Answer in natural language. How many CounterTops are visible in the scene? Choose between the following options: 4, 1, 3, 0 or 2
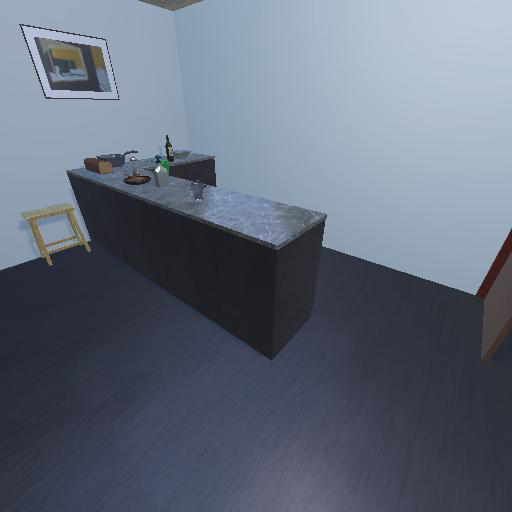
<answer>1</answer>